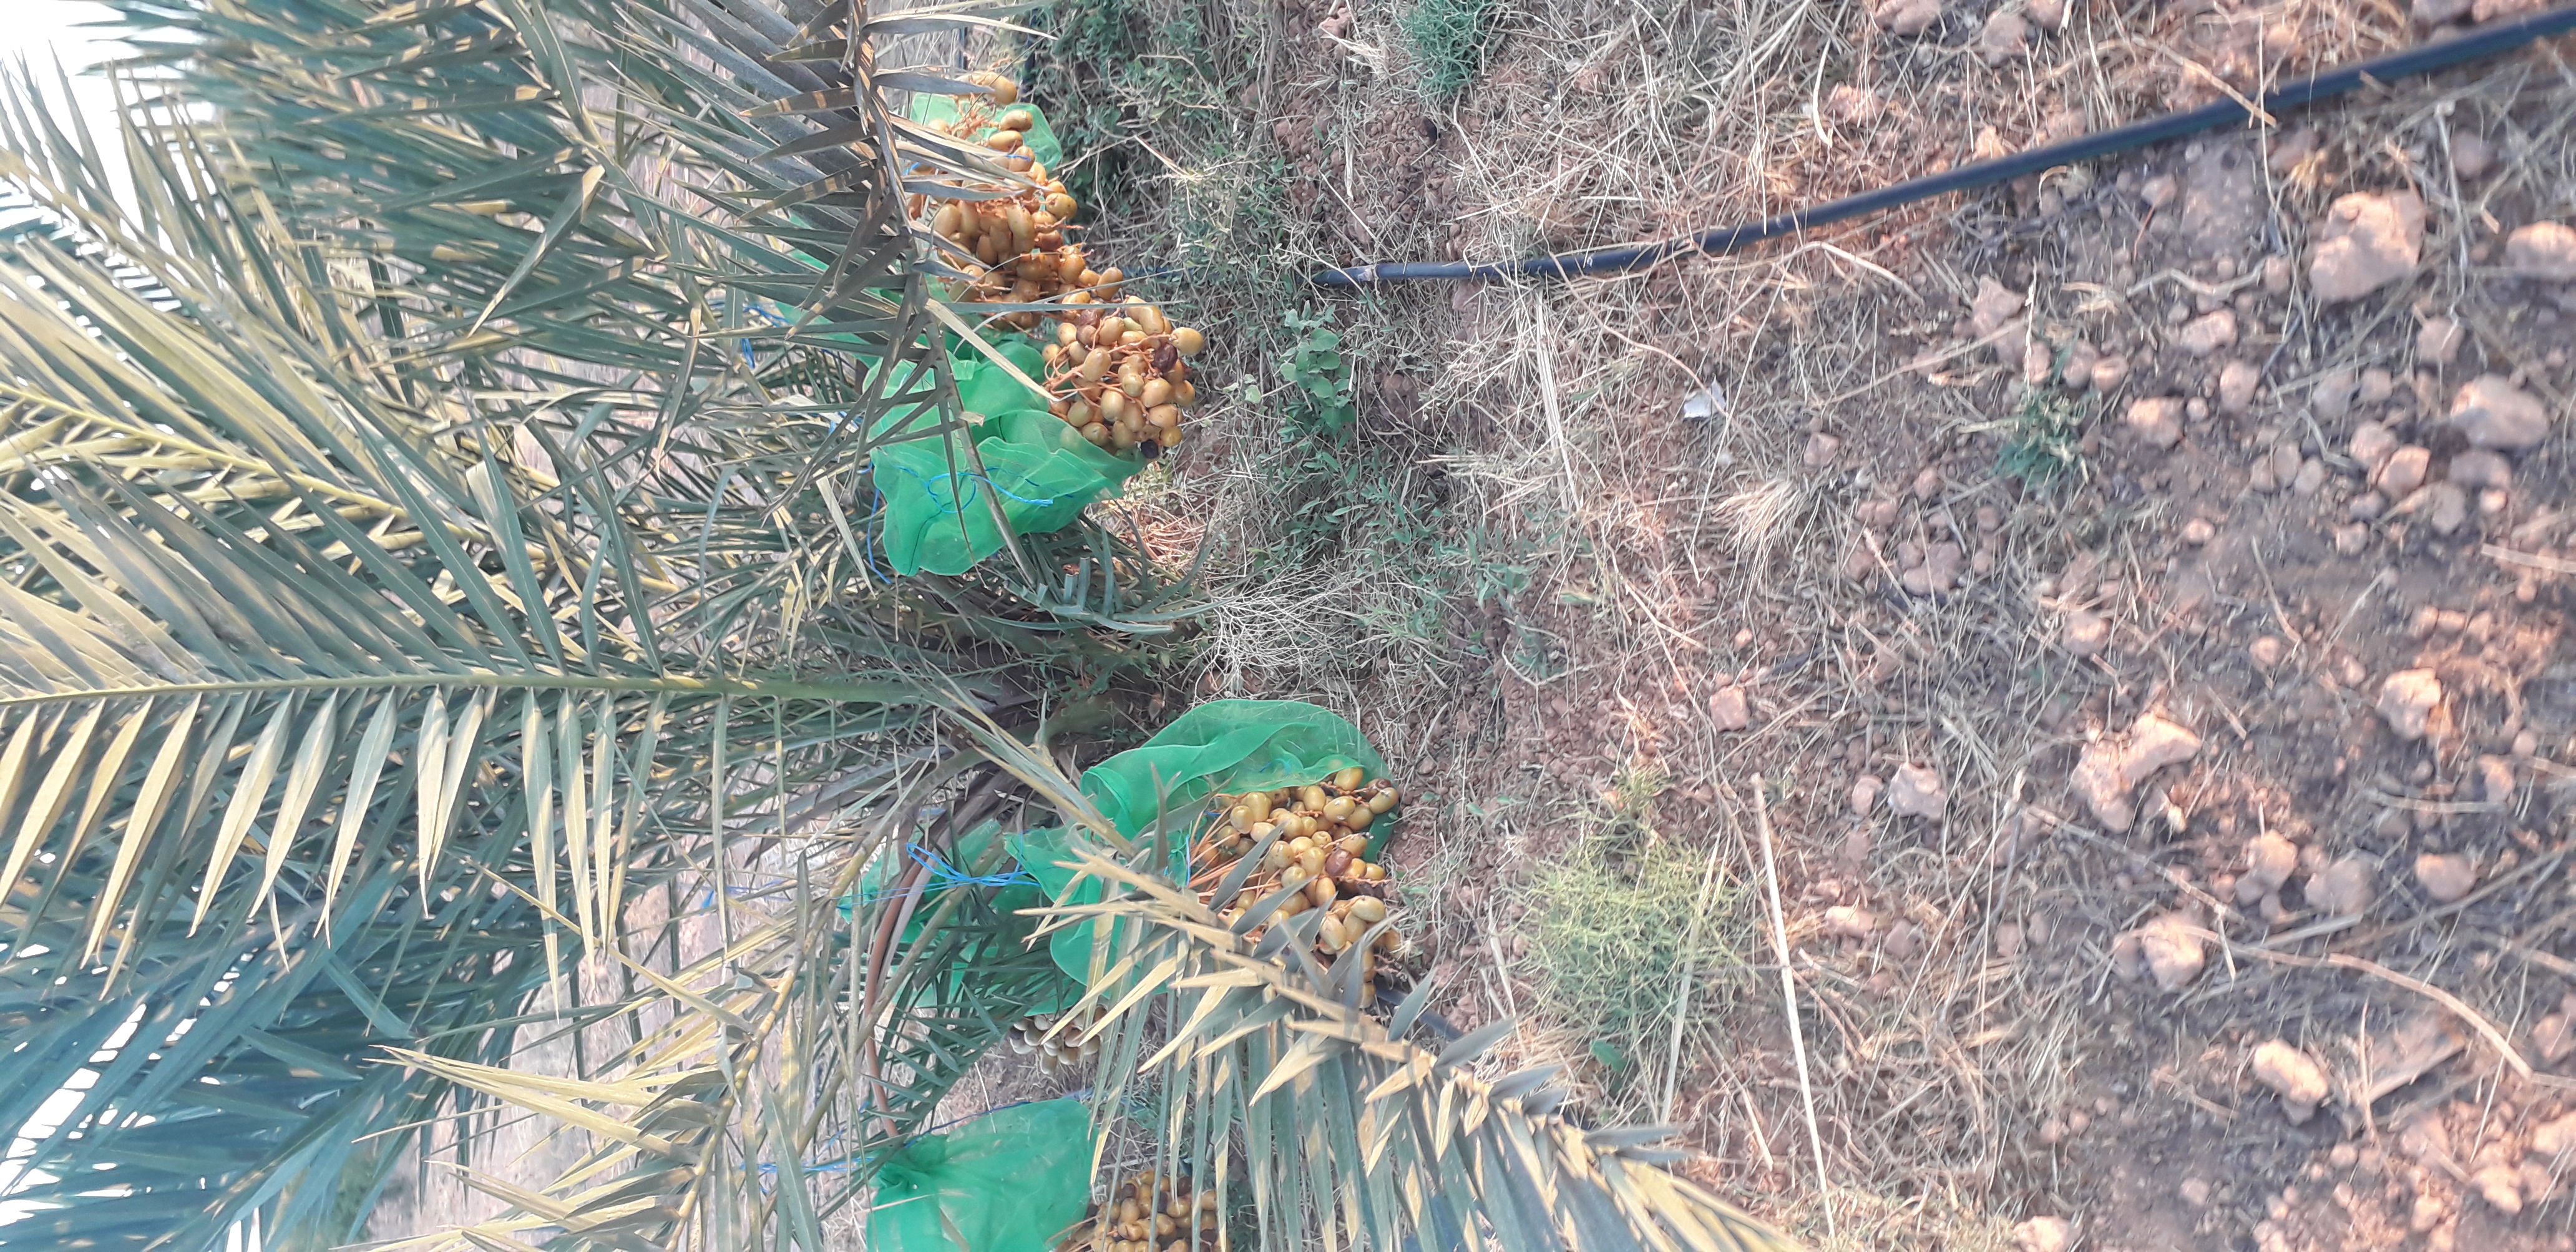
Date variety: Boufagous